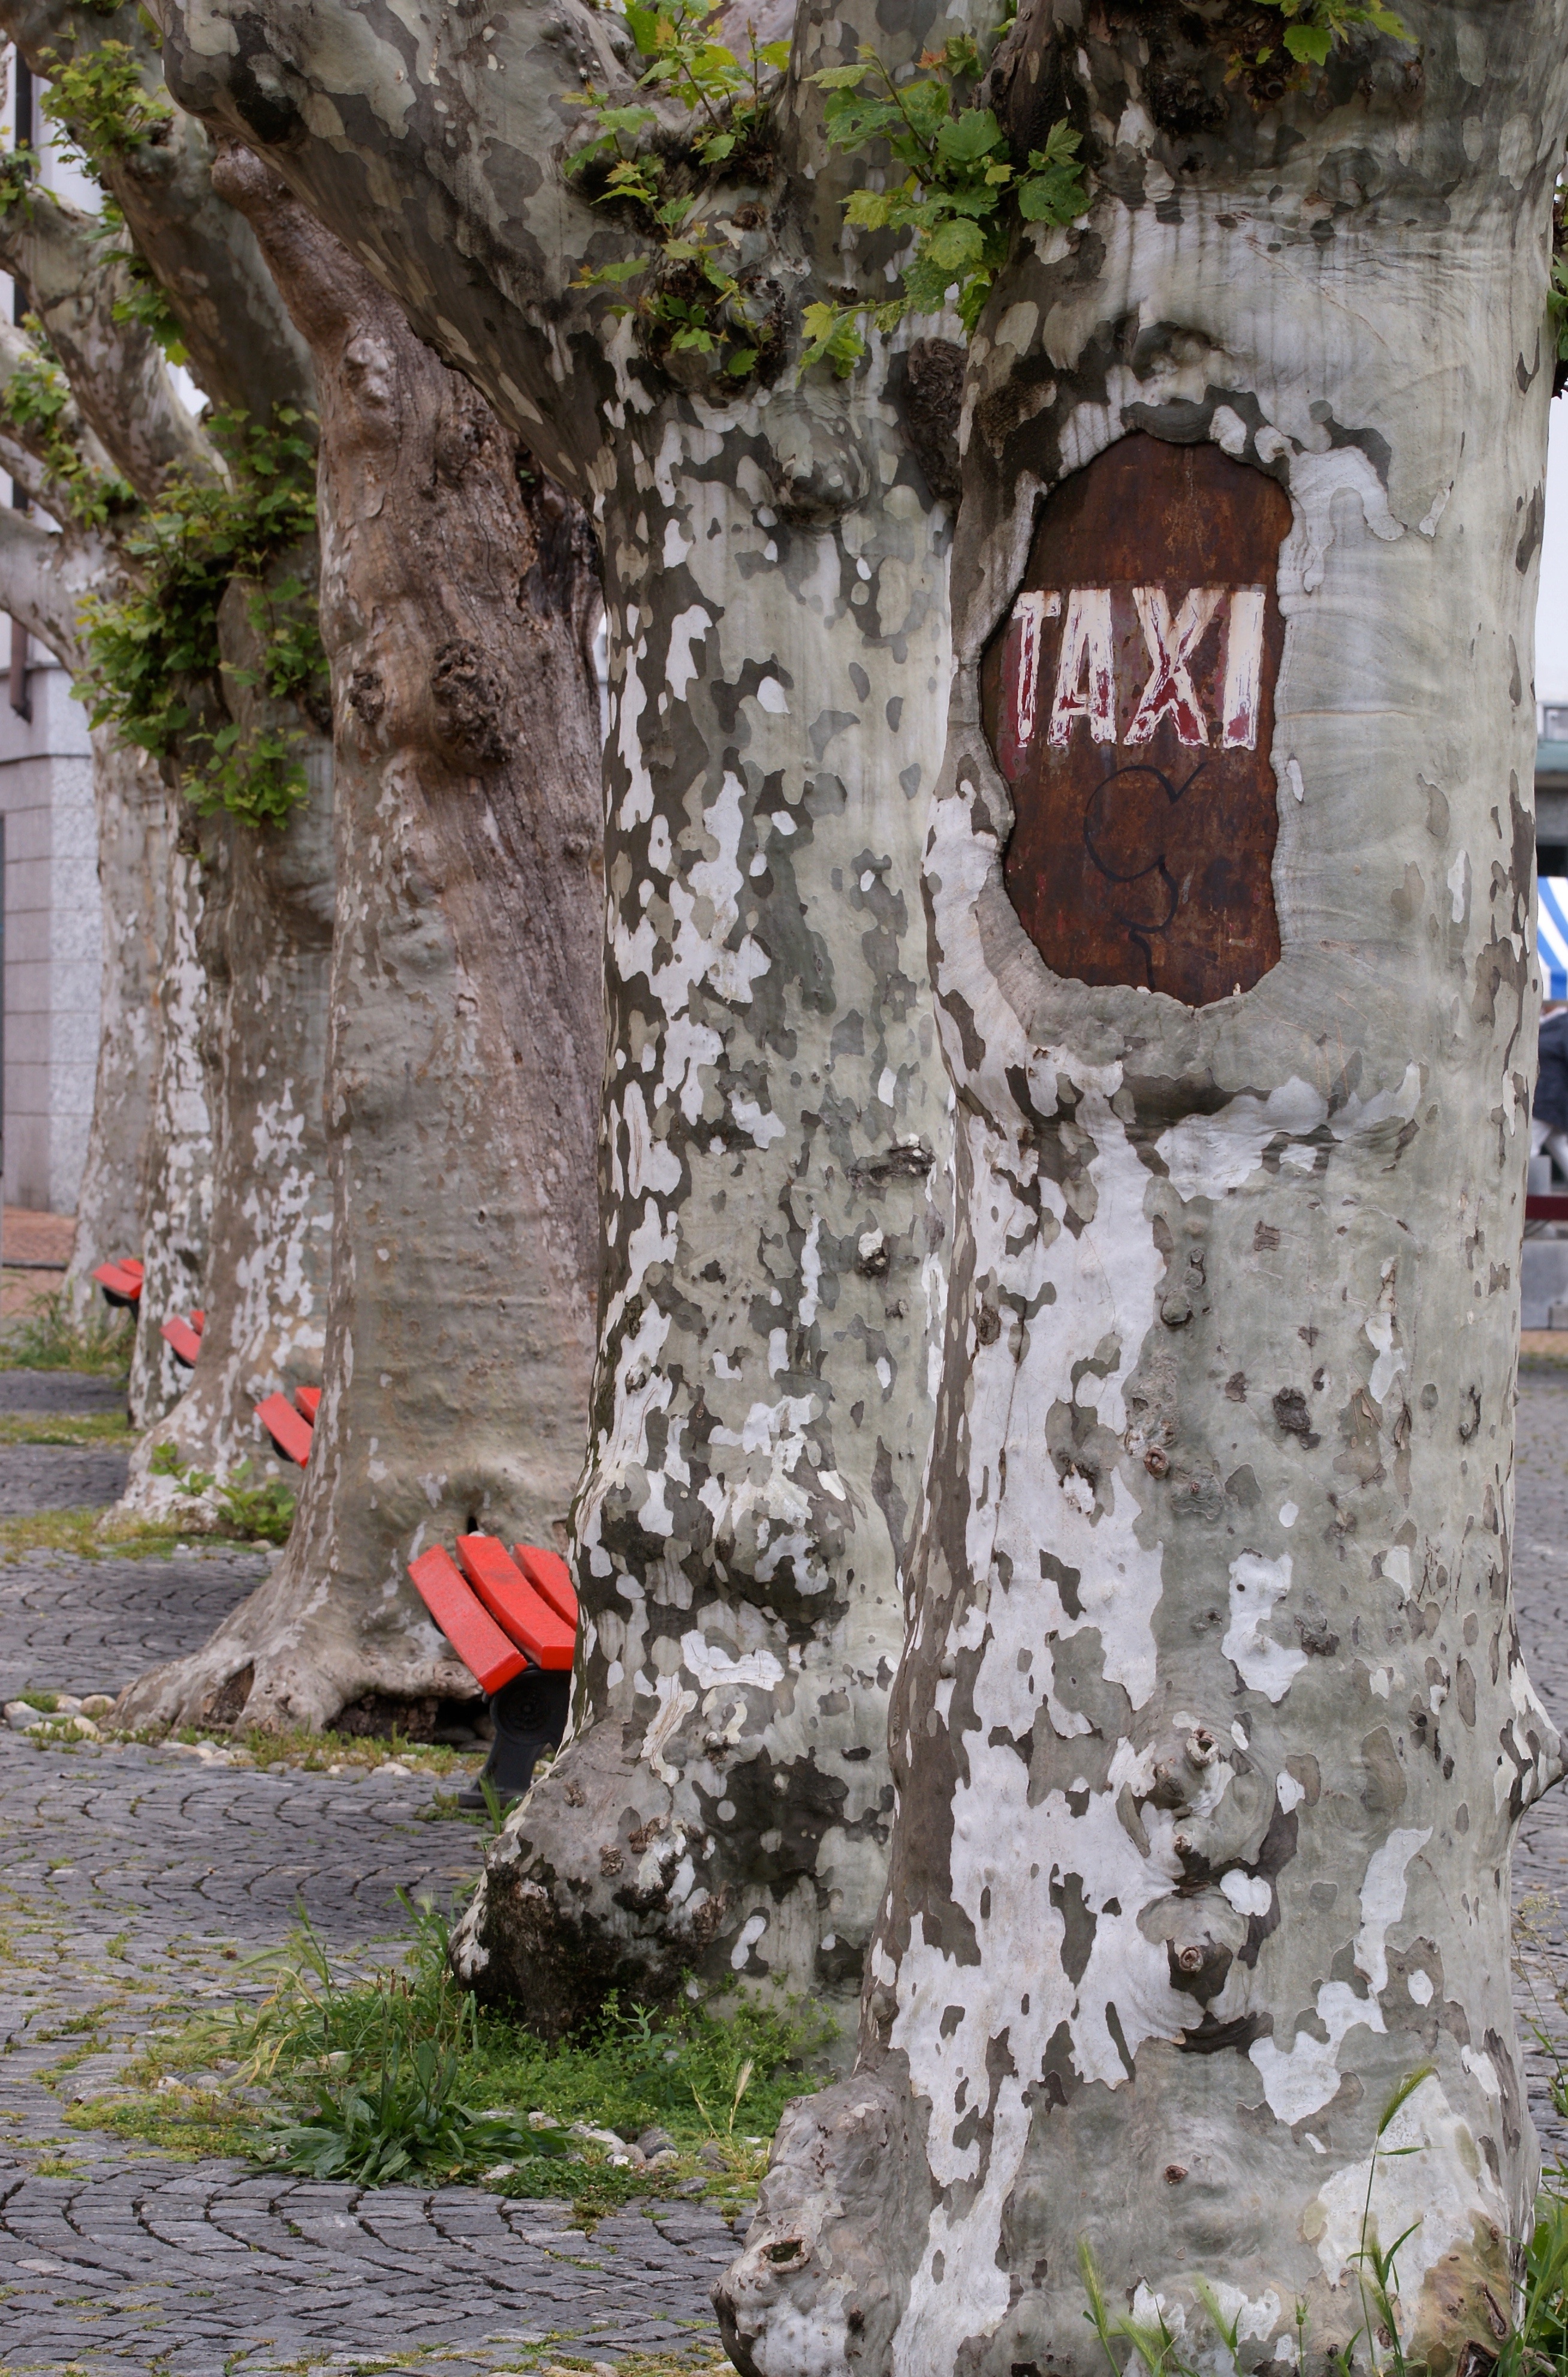
tree, rock, wood, flower, wall, taxi, log, park, terrain, tribe, art, bank, ruins, shield, stop, gnarled, benches, tree bark, woody plant